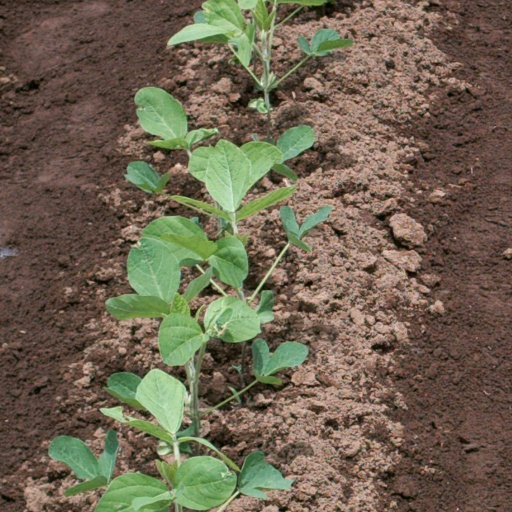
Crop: soybean